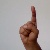
The image shows a hand gesture representing the letter 'D' in Indian Sign Language.